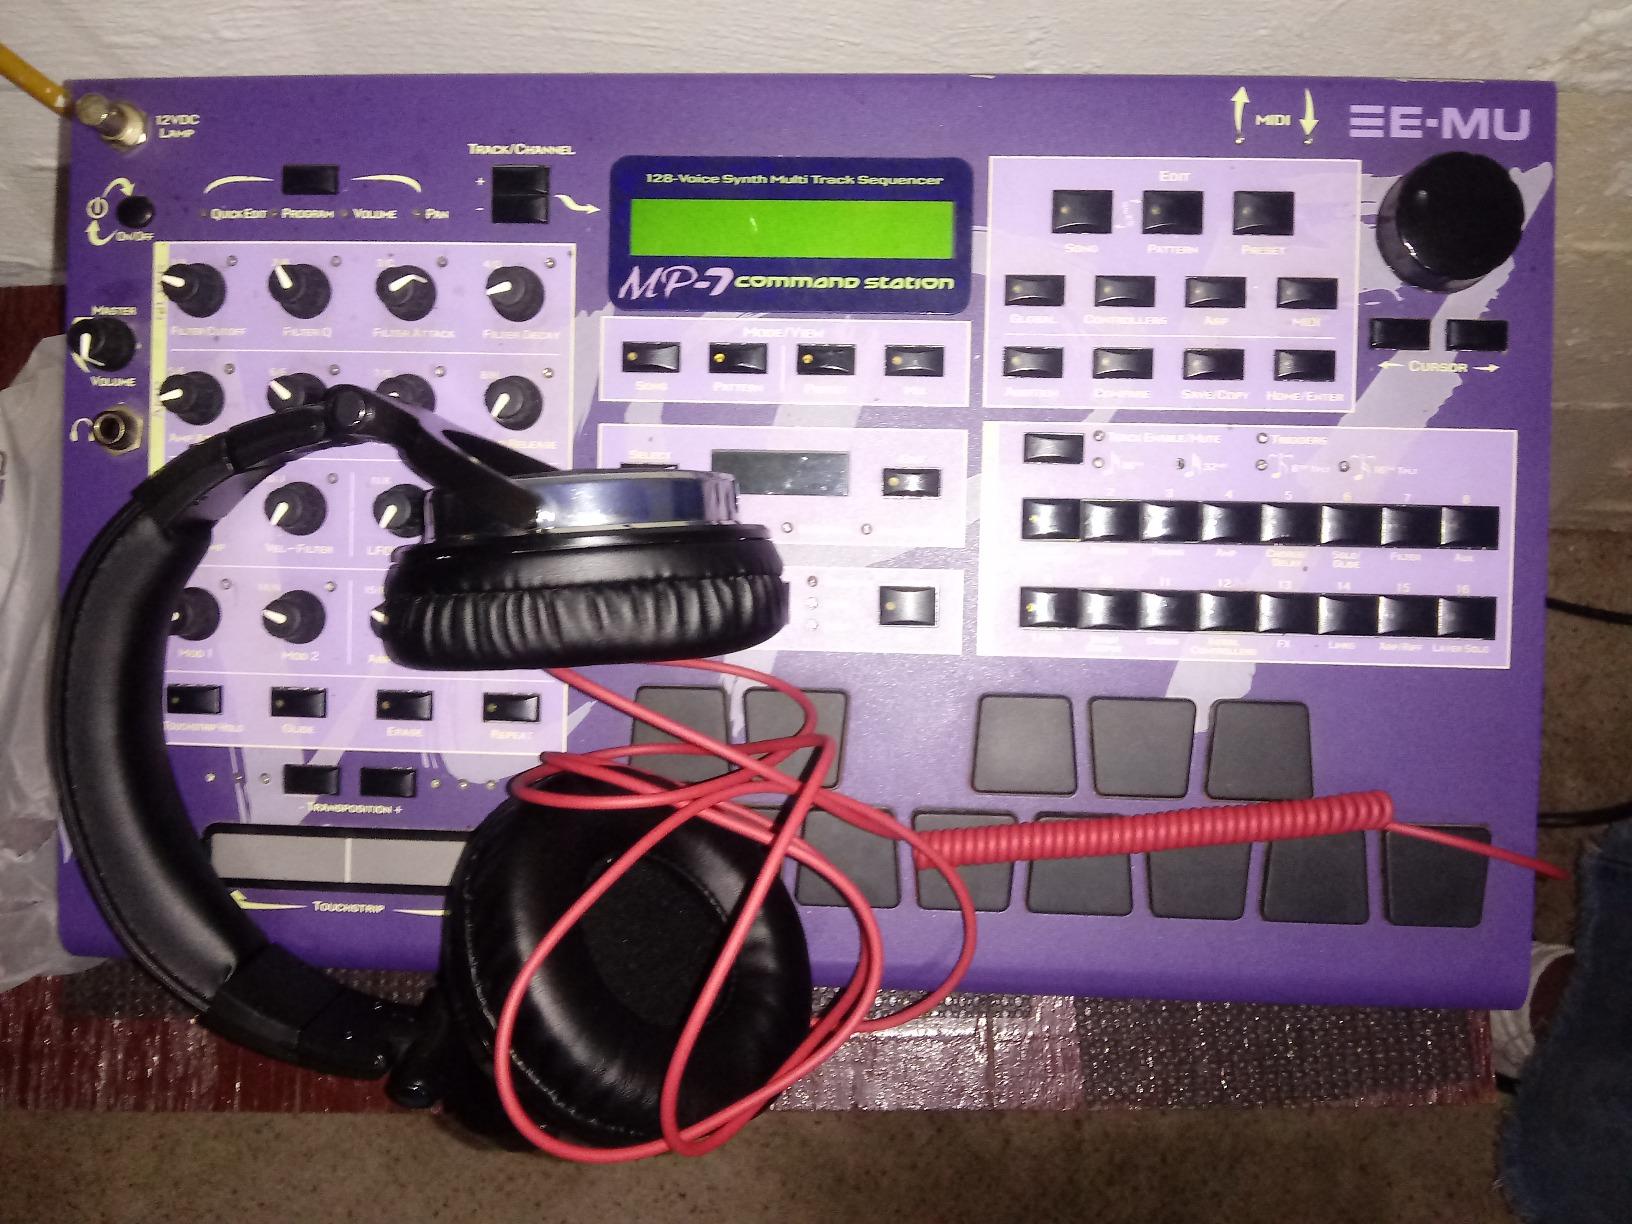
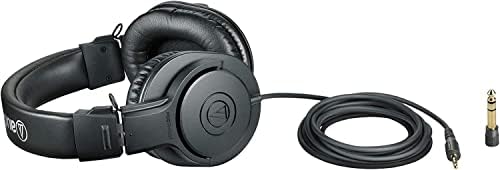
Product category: headphones
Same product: no